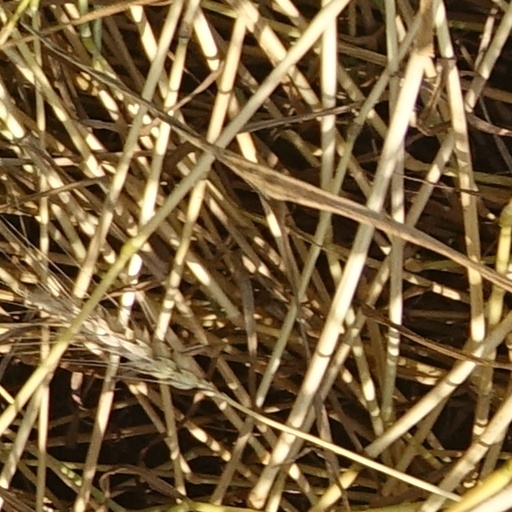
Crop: wheat